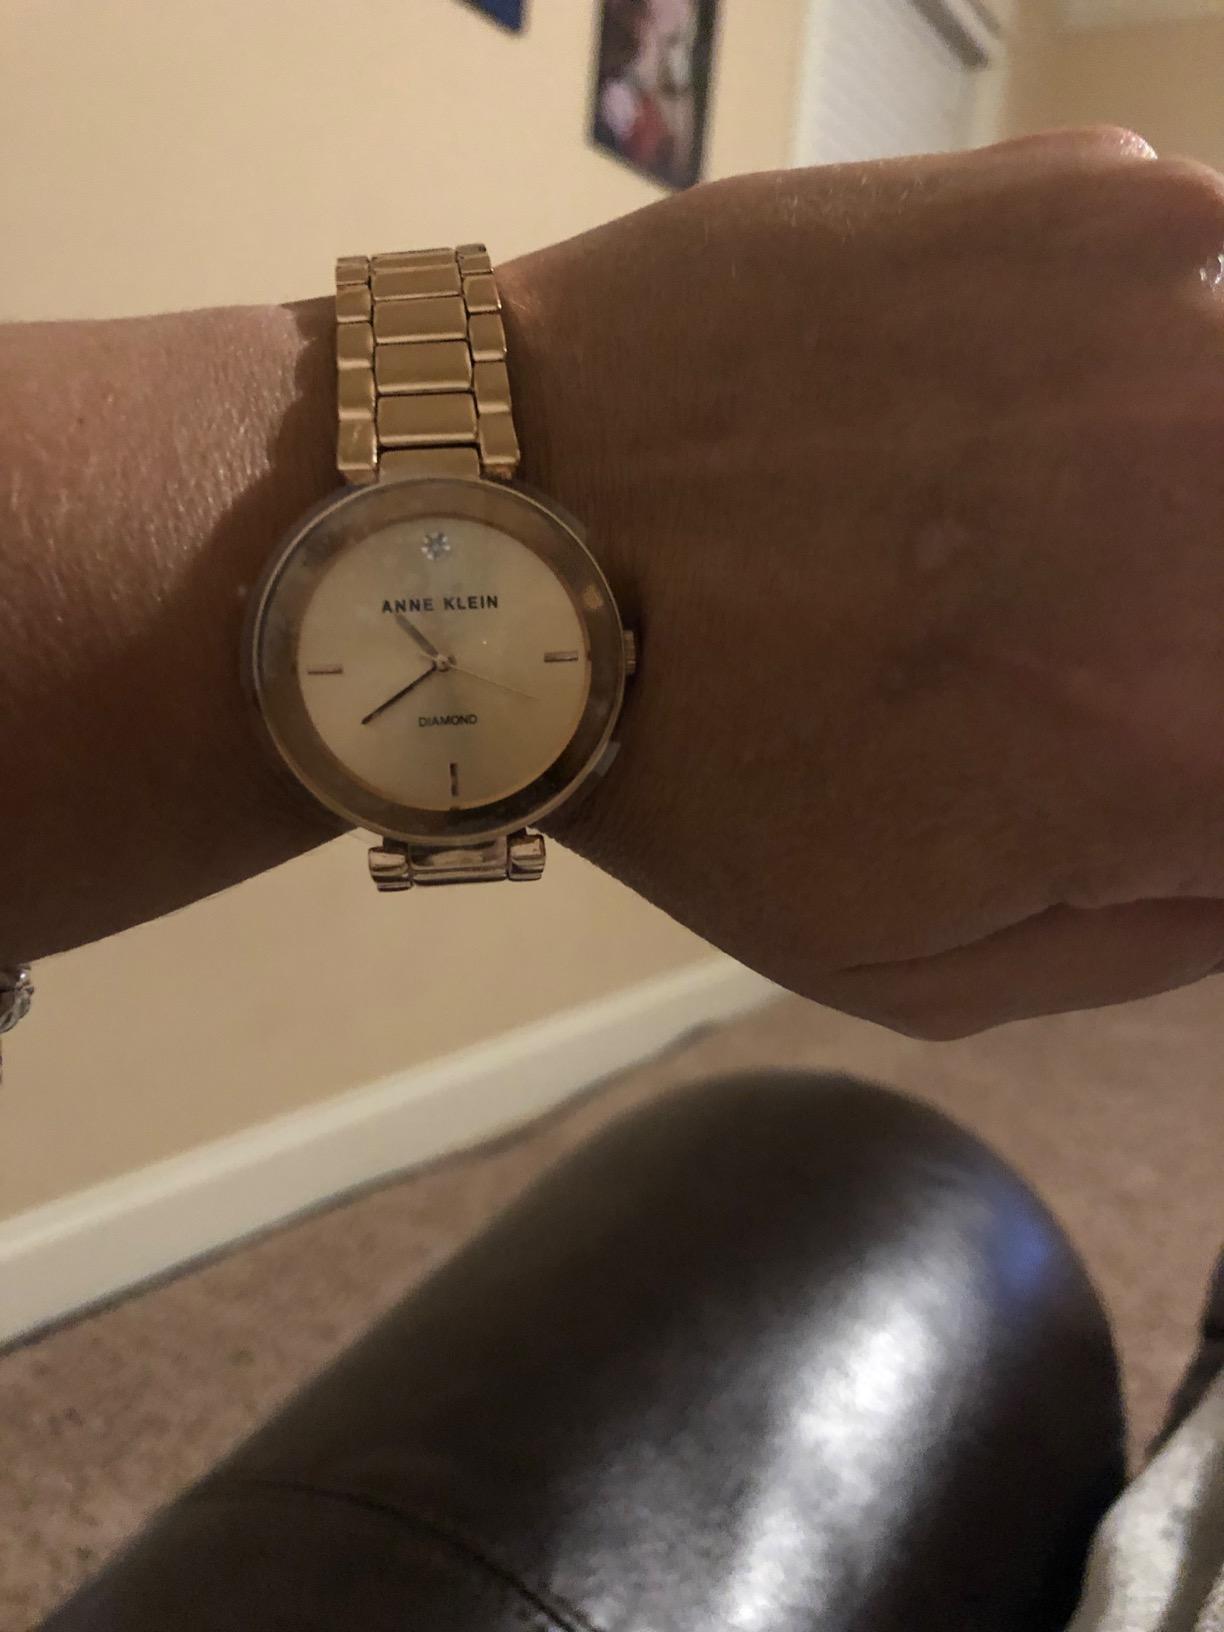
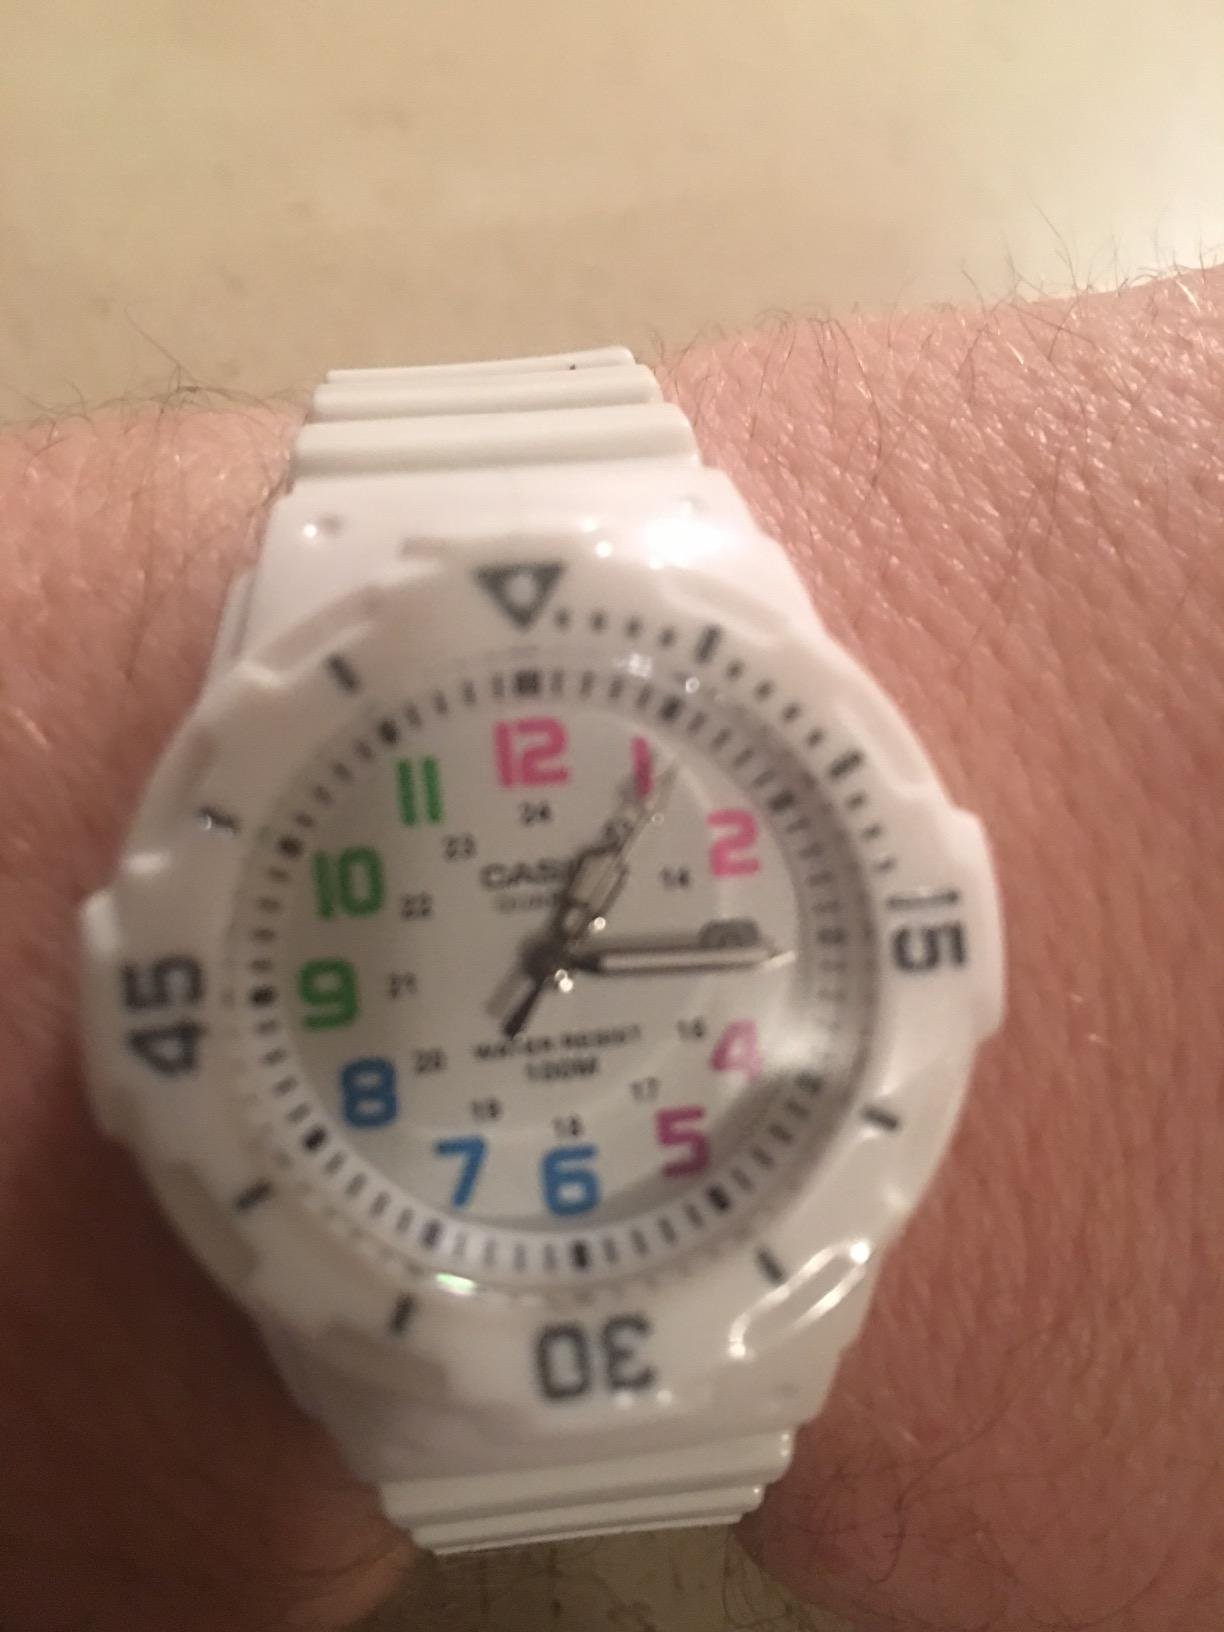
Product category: accessories_watch
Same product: no